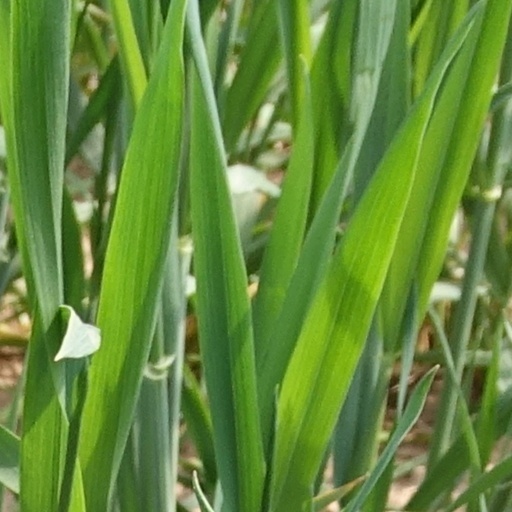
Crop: wheat